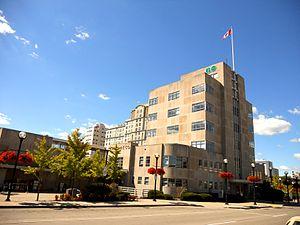
Cet article recense les lieux patrimoniaux de Hamilton en Ontario inscrits au répertoire des lieux patrimoniaux du Canada, qu'ils soient de niveau provincial, fédéral ou municipal.
L'Hamilton GO Centre est une ancienne gare ferroviaire de la compagnie TH&B, compagnie qui a existé entre 1894 et 1987